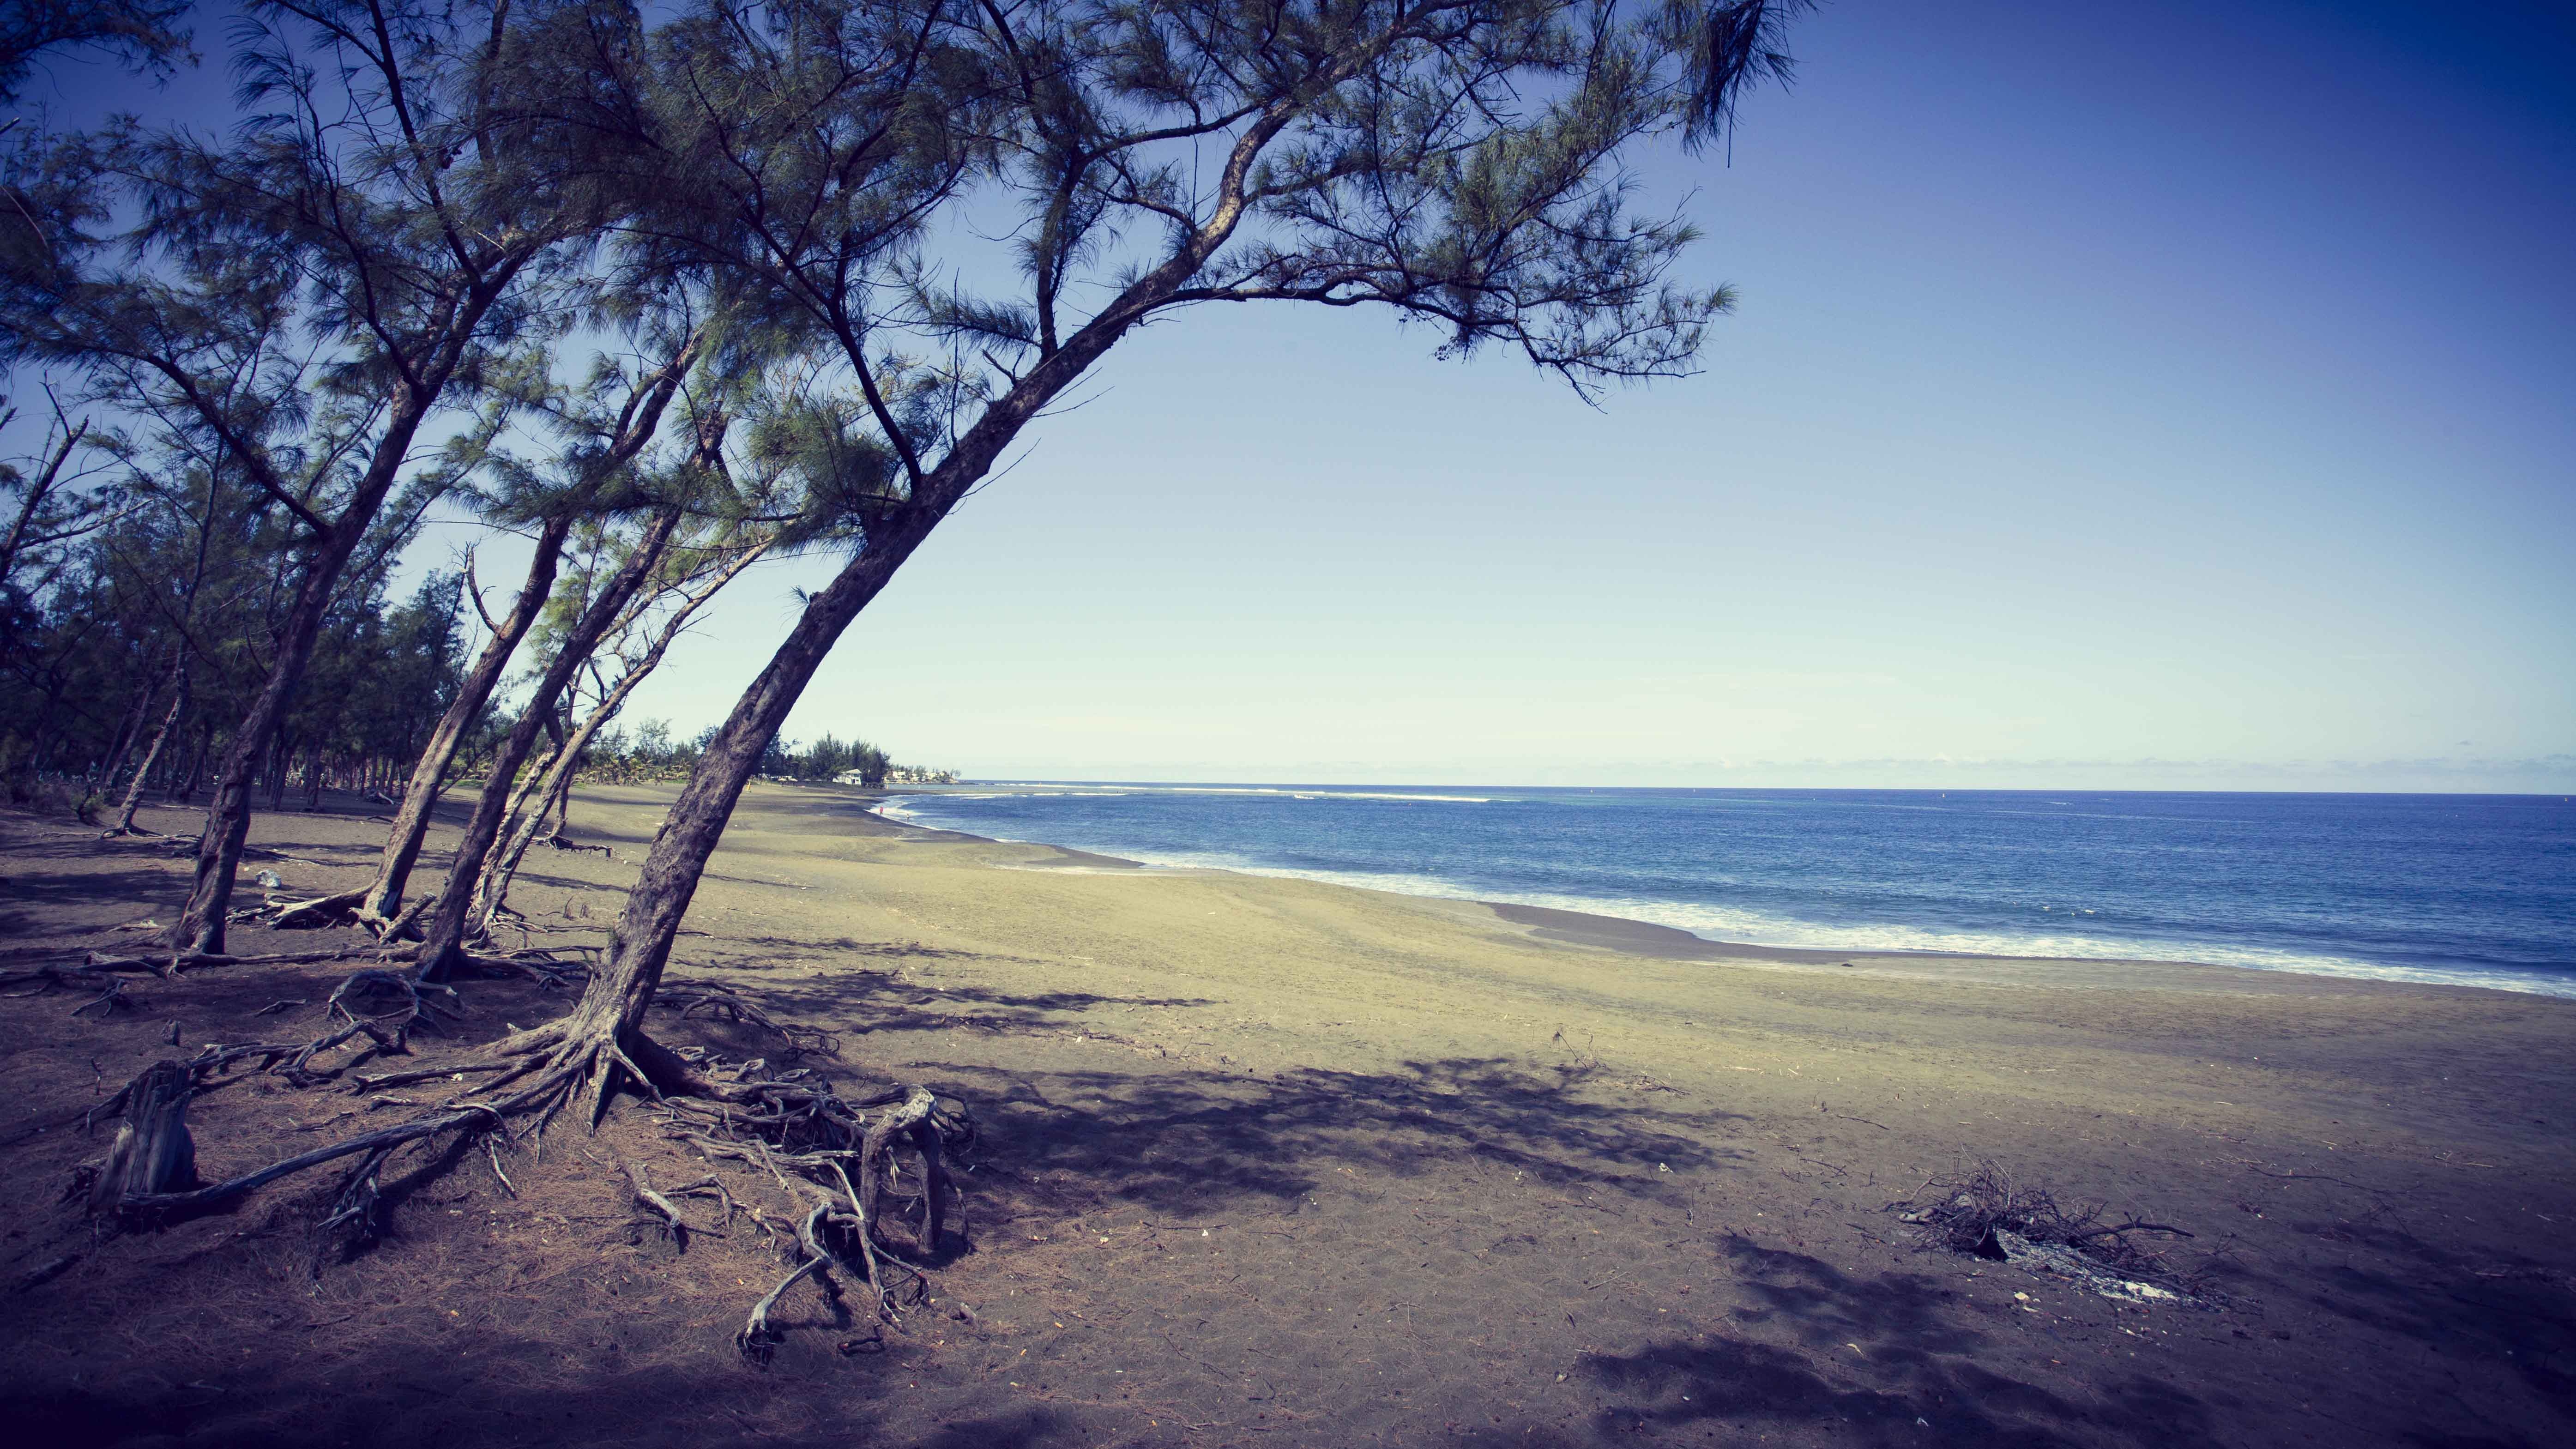
beach, landscape, sea, coast, tree, water, nature, outdoor, sand, rock, ocean, horizon, cloud, sky, sun, sunrise, sunset, sunlight, morning, shore, wave, dawn, summer, travel, coastline, dusk, evening, reflection, relax, paradise, tropical, seascape, island, blue, season, body of water, la r union, atmospheric phenomenon, tang sal